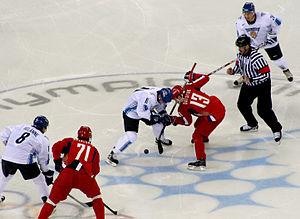
Début de la demi-finale des JO 2006 entre la Finlande et la Russie
Le Hockey qui tue ou Lisa gardien de but est le 8ᵉ épisode de la saison 6 de la série télévisée d'animation Les Simpson. L'épisode a été diffusé le 13 novembre 1994 aux États-Unis, le 30 septembre 1995 en France et le 3 avril 1996 en Belgique. Le proviseur Seymour Skinner organise une cérémonie dans laquelle il donne des avertissements aux élèves dans les matières où ils sont faibles. Lisa est surprise de recevoir un en sport. Pour augmenter sa note, elle doit participer à une discipline sportive. Elle ne semble douée dans aucun sport, jusqu'à ce qu'elle assiste à un match de hockey dans lequel Bart joue.
Pavel Valerievitch Datsiouk — en russe : Павел Валерьевич Дацюк, et en anglais : Pavel Datsyuk, la forme la plus souvent utilisée hors francophonie — est un joueur professionnel russe de hockey sur glace. Il évolue au poste de centre.
Le hockey sur glace, appelé le plus souvent hockey, est un sport d’équipe se jouant sur une patinoire spécialement aménagée. L’objectif de chaque équipe est de marquer des buts en envoyant un disque de caoutchouc vulcanisé, appelé rondelle ou palet, à l’intérieur du but adverse situé à une extrémité de la patinoire. L’équipe se compose de plusieurs lignes de cinq joueurs, qui se relaient sur la glace, ainsi que d'un gardien de but, qui se déplacent en patins à glace et manipulent la rondelle à l’aide d’un bâton de hockey également appelée crosse en France ou canne de hockey en Belgique et en Suisse.
Les tournois de Hockey sur glace aux Jeux olympiques de Turin ont eu lieu du 11 février au 26 février 2006.
Les Jeux olympiques d'hiver de 2006, officiellement connus comme les XXᵉˢ Jeux olympiques d'hiver, ont lieu à Turin en Italie du 10 au 26 février 2006. Turin obtient les Jeux lors de sa première candidature en s'imposant face à la ville de Sion en Suisse. C'est la troisième fois qu'une ville italienne organise les Jeux après Cortina d'Ampezzo en hiver 1956 et Rome en été 1960. Le Comité d'organisation des Jeux olympiques d'hiver de 2006 à Turin est chargé de l'organisation des Jeux. Tous les sites de compétition se situent dans la province de Turin, principalement à Turin et Sestrières.